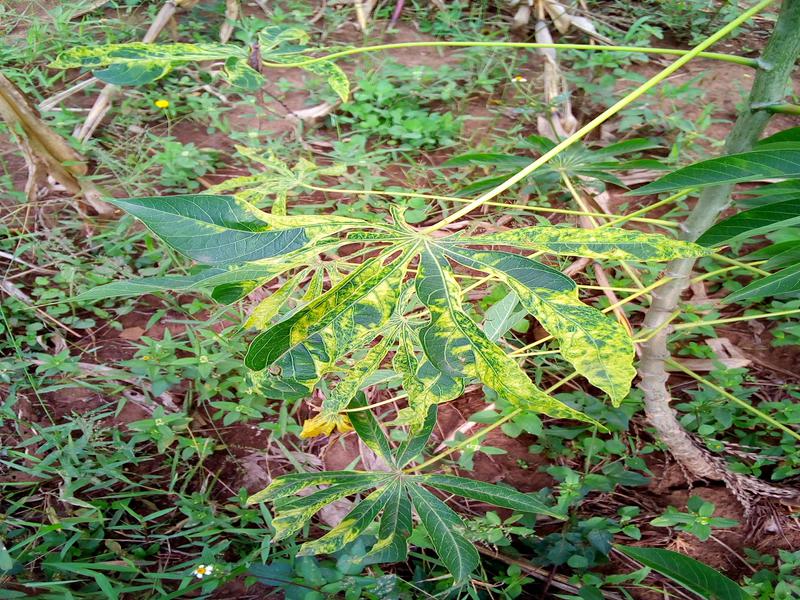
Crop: cassava
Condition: mosaic_disease